Stephen Bonsal

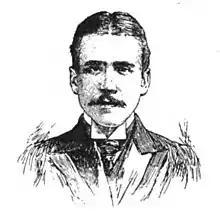
Sketch of Stephen Bonsal 1898

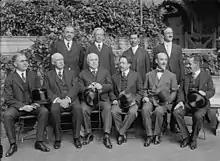
The United States–Mexico Commission. Standing from left to right are: Stephen Bonsal, Attache of the State Department and Advisor to the American Commission; American Secretary of State Robert Lansing; Eliseo Arredondo, the Mexican ambassador designate, and Leo Stanton Rowe, the Secretary to the American Commission. Sitting from left to right are John Mott of New York City; Judge George Gray of Wilmington, Delaware; Secretary of the Interior Franklin Knight Lane; Luis Cabrera Lobato, chairman of the Mexican delegation and Secretary of the Treasury of Mexico, Alberto J. Pani, President of the National Railways of Mexico; and Ignacio Bonillas, Minister of Communications and Public Works.. The image was taken at the Biltmore Hotel in New York City on September 9, 1916.

Stephen Bonsal (March 29, 1865 – June 8, 1951) was an American journalist, war correspondent, author, diplomat, and translator, who won the 1945 Pulitzer Prize for History.